Dufourspitze

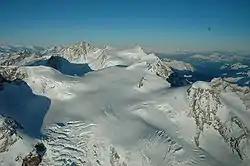
Aerial view of the Lysjoch area from the south

The peak is distinguished by the name "Dufourspitze" (in German, lit. "Dufour Peak"). This replaced the former name "Höchste Spitze" that was indicated on the Swiss maps before the Federal Council, on 28 January 1863, decided to rename the mountain in honor of Guillaume-Henri Dufour. Dufour was a Swiss engineer, topographer, co-founder of the Red Cross and army general who led the Sonderbund campaign. This decision followed the completion of the Dufour Map, a series of military topographical maps created under the command of Dufour.